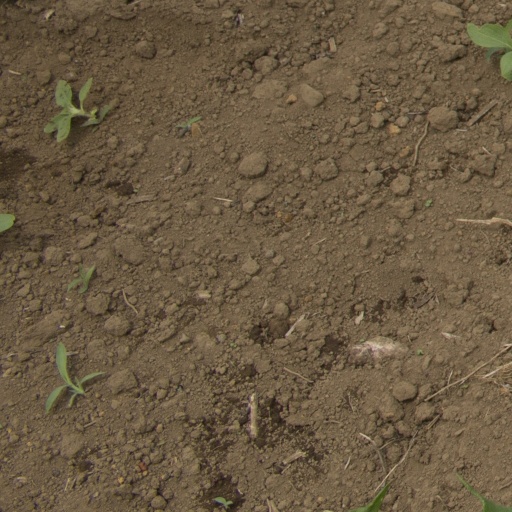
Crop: Jerusalem artichoke